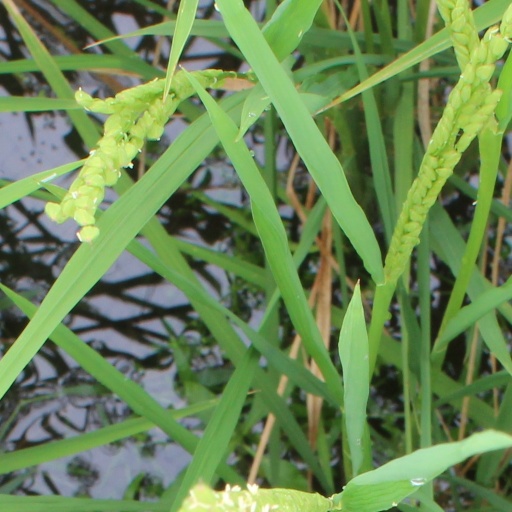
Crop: rice